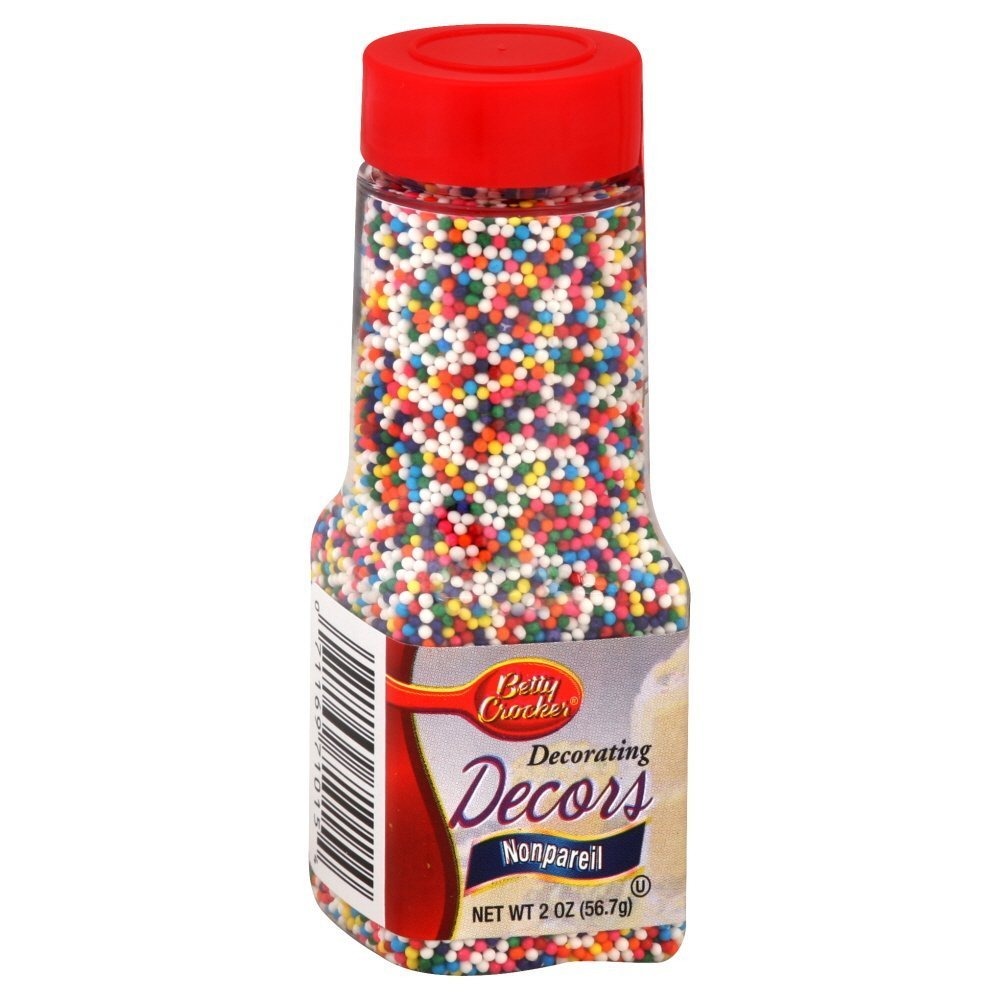
Item Name: Betty Crocker Decorations Nonpareil, 2-ounces (Pack of6)
Bullet Point 1: Multicolor (Rainbow)
Bullet Point 2: Made in the USA
Value: 12.0
Unit: Ounce

Price: 8.95